Action of 22 August 1917

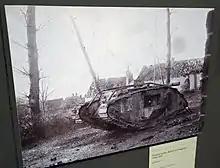

At the Battle of Langemarck, XIV Corps and the French I Corps in the north had overrun the and XVIII Corps, to their right, captured Langemarck and a short stretch of the east of the village. On the rest of the corps front and on the XIX Corps and II Corps fronts further south, most captured ground had been lost to German counter-attacks. Dispersed German strong points, fortified farms and pillboxes in the (main battle zone), the area between the and the , were greater in number than in the (battle zone) between the original front line and the . German artillery had concentrated on cutting off the leading British troops from their supports by bombarding the British front line and its approach routes, causing casualties and delays to the delivery of supplies and troops following up the advance.